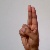
The image shows a hand gesture representing the letter 'U' in Indian Sign Language.